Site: brandenburg
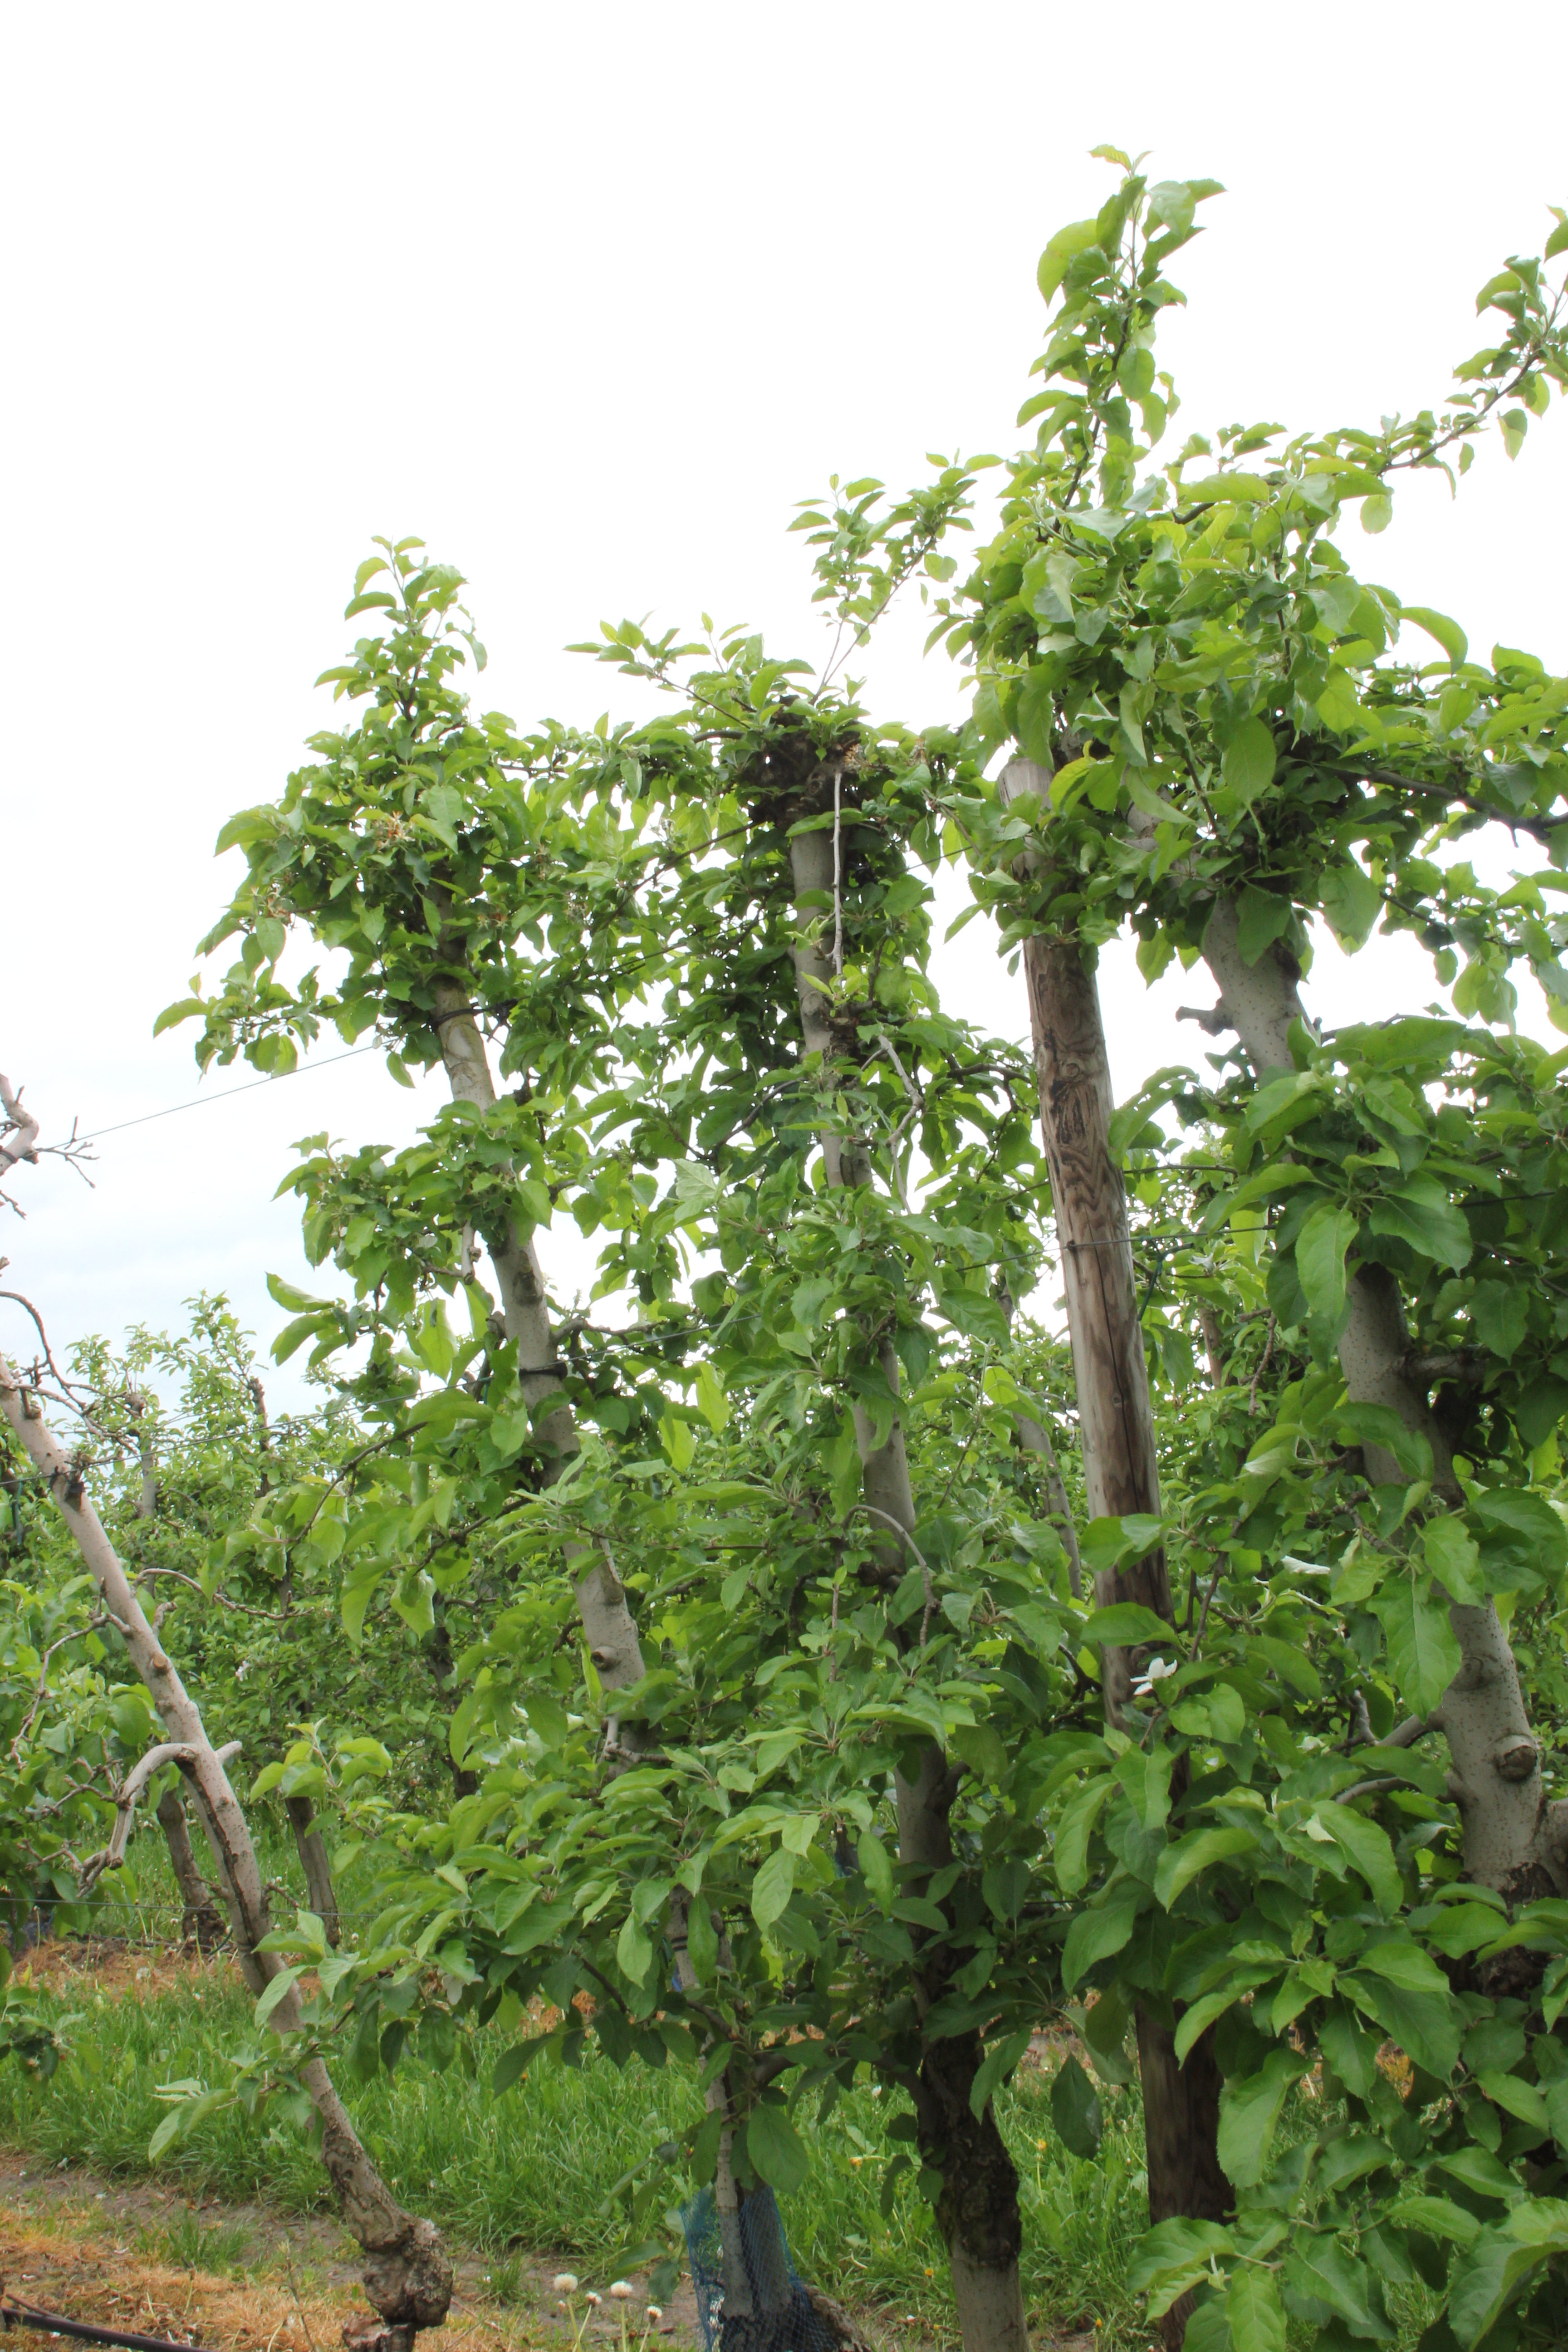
Growth stage (BBCH 67): Flowering